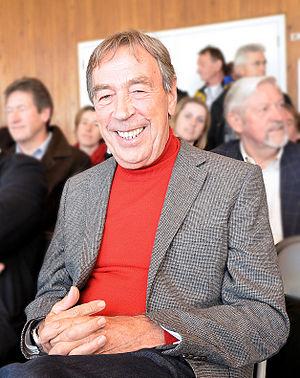
Herman Van Springel est un coureur cycliste belge, né le 14 août 1943 à Ranst.